Ancient Roman sarcophagi

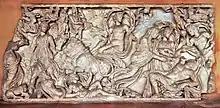
Roman sarcophagus showing Selene approaching Endymion. Ca. 200–200 AD. San Paolo fuori le mura, Rome

Sarcophagi of this nature that were intended for a man can be read as a portrayal of a wife visiting her deceased husband and moreover, a reflection of the viewer's own experience approaching their deceased loved one. Selene carries a torch or is accompanied by cupids carrying torches in order to light her way in the night similar to how a visitor to the deceased would carry a torch to see in the darkness of a tomb. As seen on an early (ca. 150 AD) sarcophagus in the Metropolitan Museum of Art in New York City featuring Selene and Endymion, the cupids at the corners invert their torches as a customary Roman sign of mourning further emphasizing the funerary context. Selene can also be seen carrying a garland representative of the banquets and feasts that were held at tomb sites. The background characters of nymphs, shepherds, and cupids play the role of other familial visitors gathered around the actual sarcophagus to visit their beloved deceased. Many sarcophagi featuring Selene and Endymion have portrait features or the faces of Selene and Endymion carved out for portrait features, furthering the connection between Selene as wife and Endymion as husband.